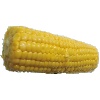
Label: corn